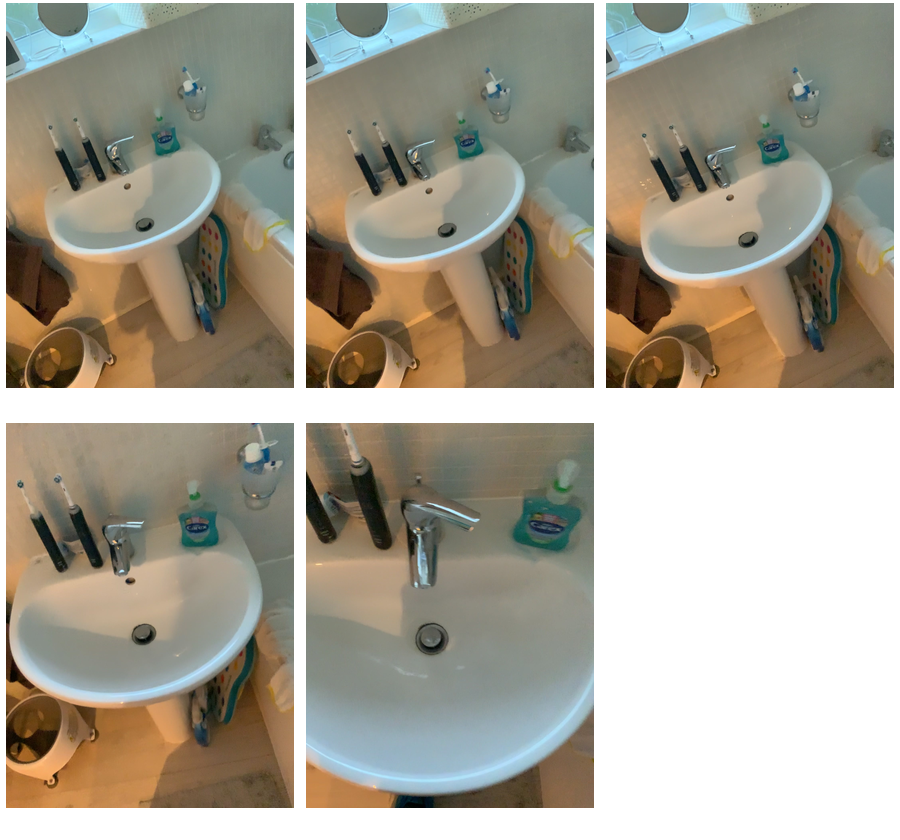Task instruction: Control water flow of the bathroom sink.
Answer: {"task_instruction": "Control water flow of the bathroom sink.", "nodes": ["faucet / handle", "button / knob", "bathroom sink"], "edges": [{"functional_relationship": "control", "object1": "faucet / handle", "object2": "bathroom sink", "spatial_relations": ["higher_than", "close"], "is_touching": true}, {"functional_relationship": "control", "object1": "button / knob", "object2": "bathroom sink", "spatial_relations": ["close", "lower_than"], "is_touching": true}], "action_type": "press", "function_type": "water_flow_control"}